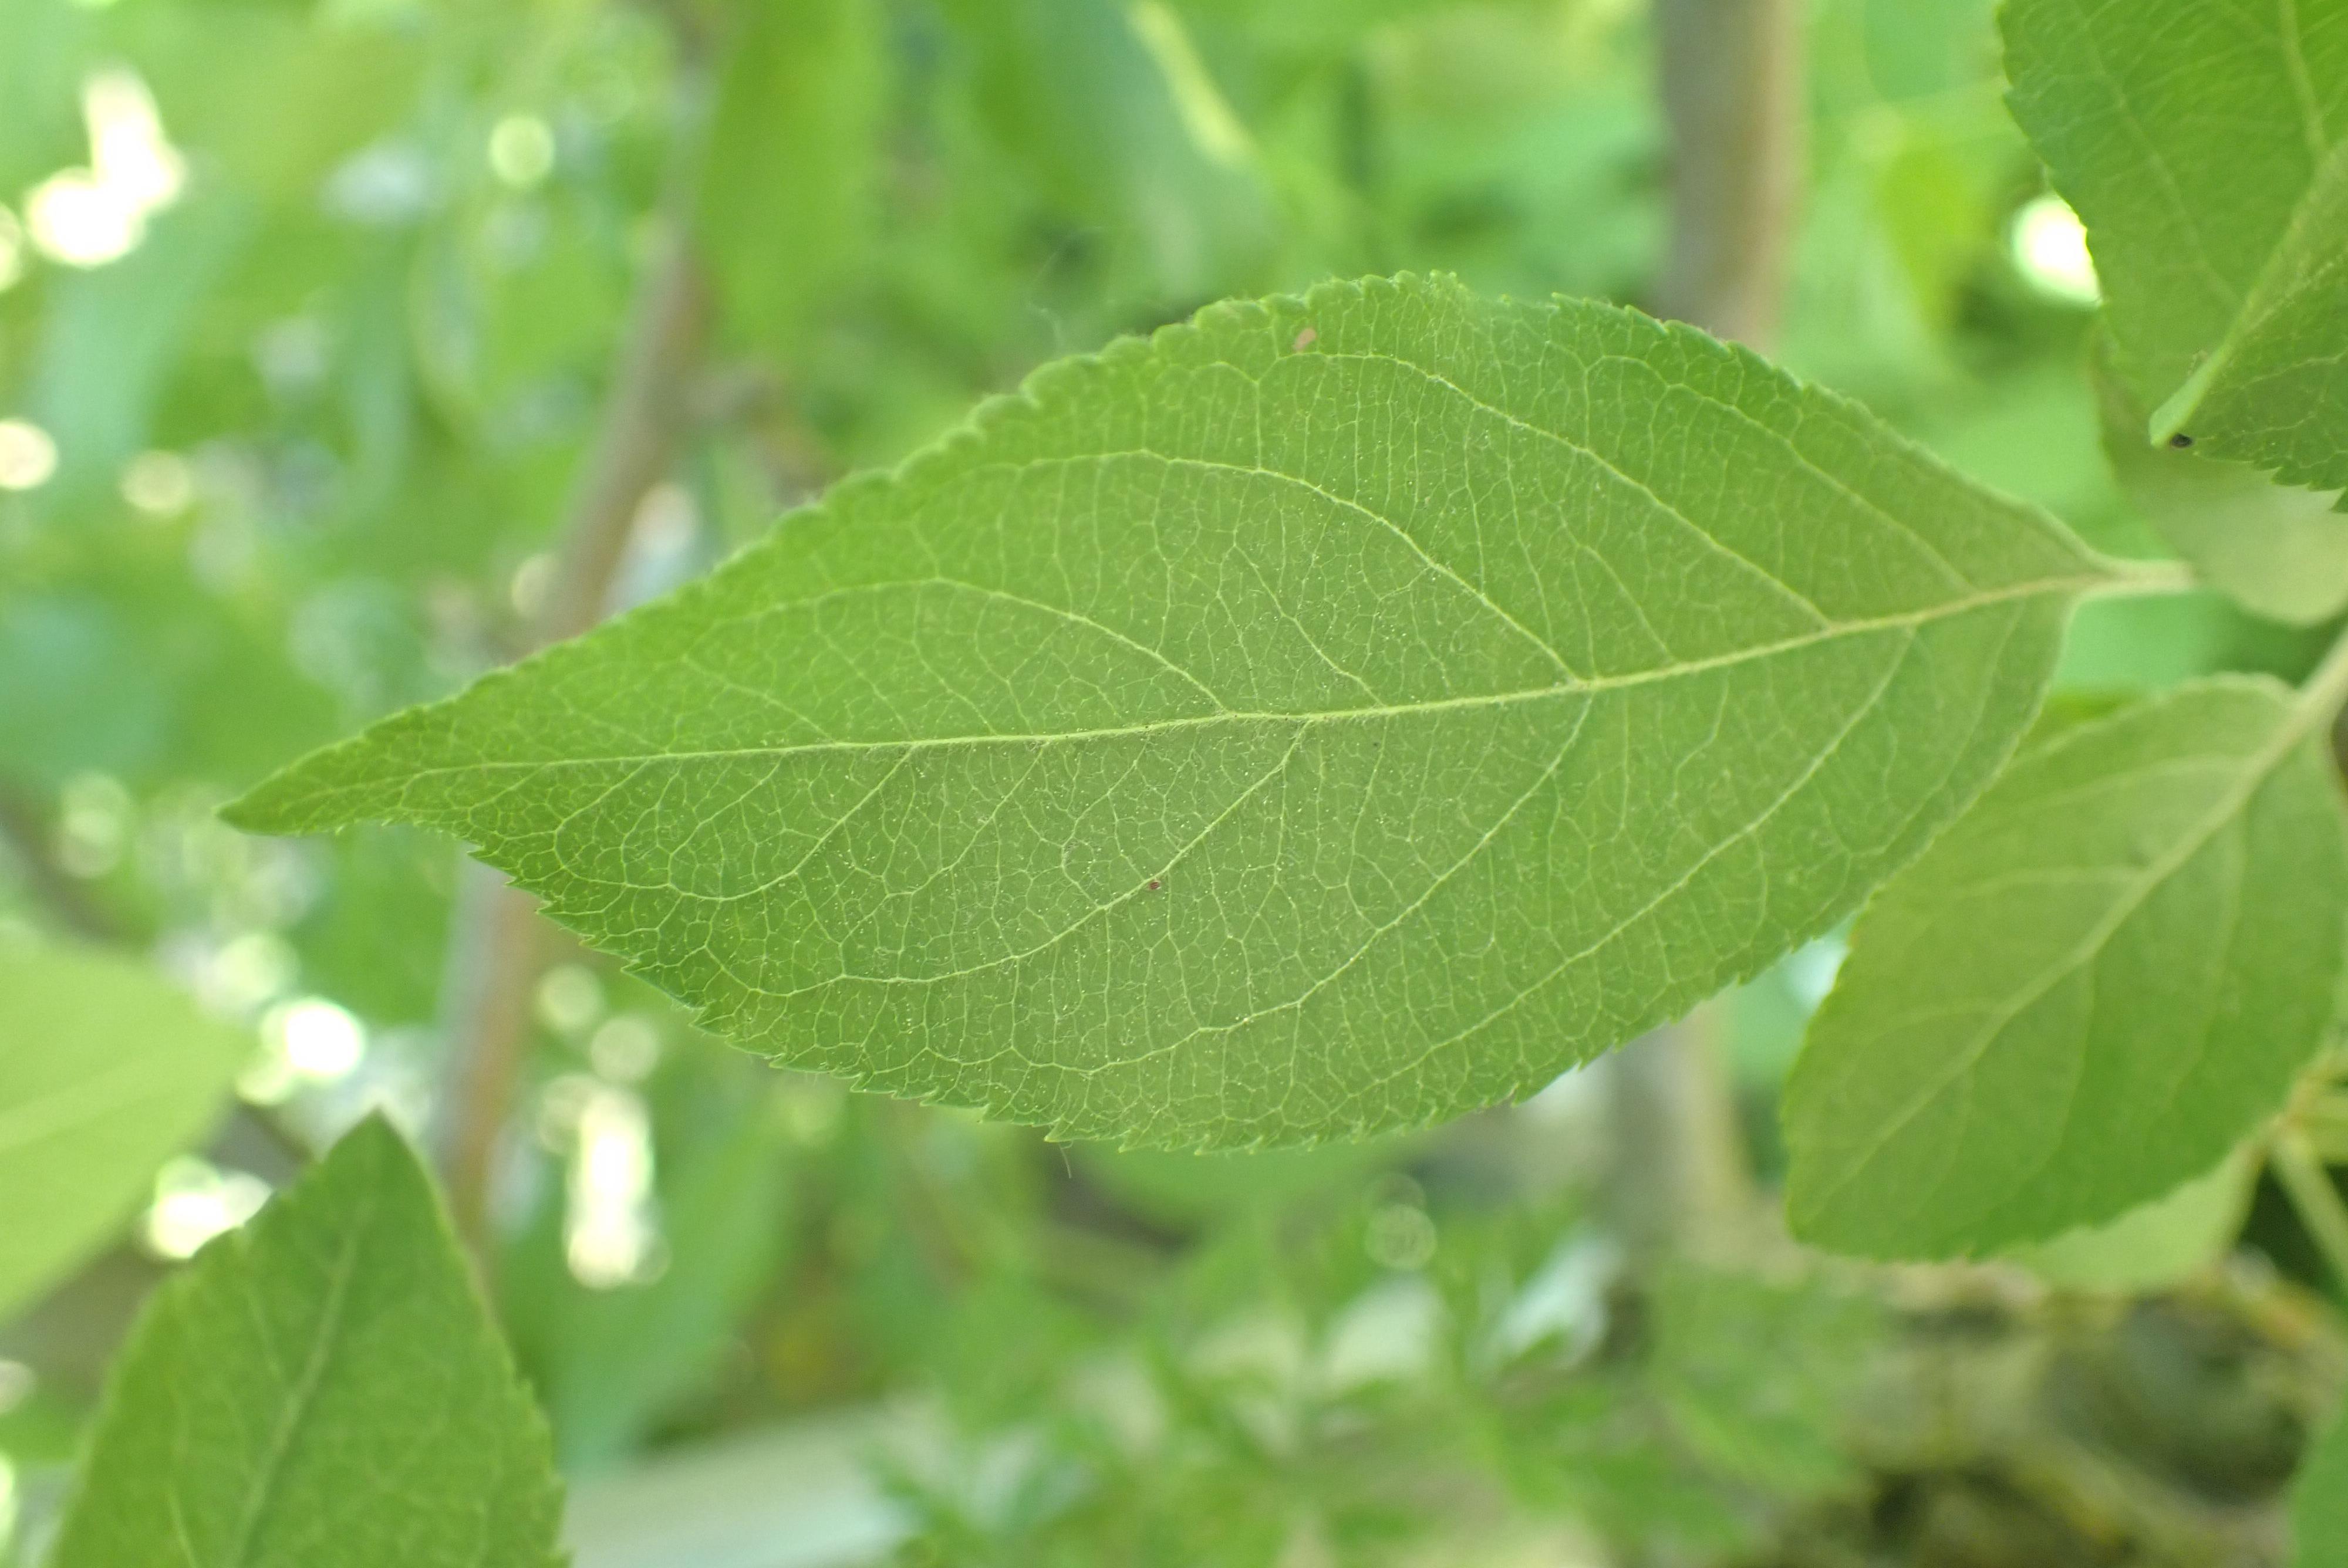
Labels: healthy